Khashbaataryn Tsagaanbaatar

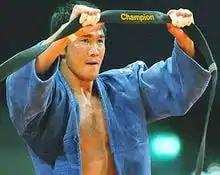
Khashbaataryn Tsagaanbaatar at the 2009 World Judo Championships

Khashbaataryn Tsagaanbaatar (born 19 March 1984) is the single medal winner from Mongolia at the 2004 Summer Olympics, where he won a bronze medal in judo at the men's 60 kg event. He became the first Mongolian to win a gold medal at the World Judo Championships, doing so in Rotterdam 2009.